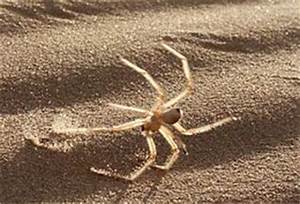
Label: spider